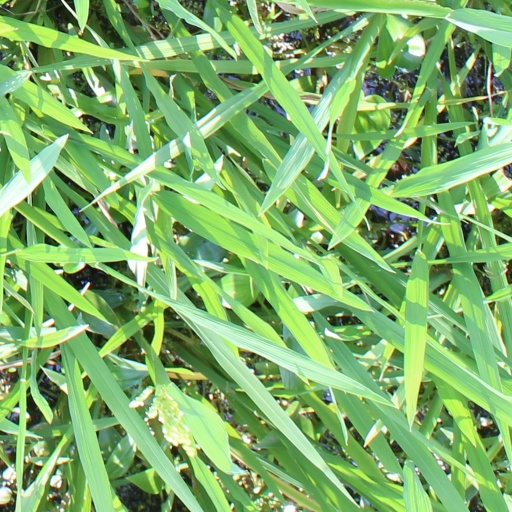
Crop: rice